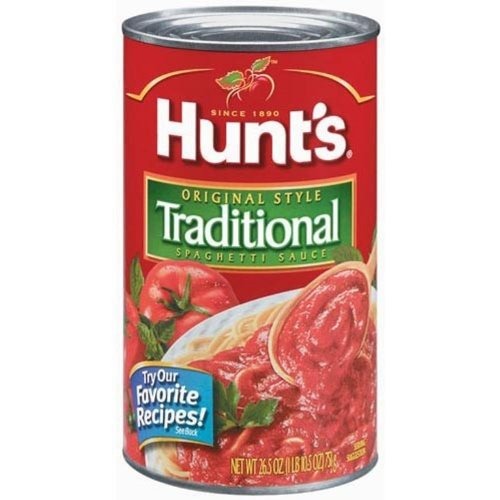
Item Name: Hunts Regular Spaghetti Sauce, 26.5-Ounce (Pack of 12)
Value: 318.0
Unit: Ounce

Price: 1.47